Protea

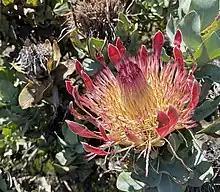
"Protea eximia" flower.

The family Proteaceae to which "Protea" species belong is an ancient one among angiosperms. Evidence from pollen fossils suggests Proteaceae ancestors grew in Gondwana, in the Upper Cretaceous, 75–80 million years ago. The Proteaceae are divided into two subfamilies: the Proteoideae, best represented in southern Africa, and the Grevilleoideae, concentrated in Australia and South America and the other smaller segments of Gondwana that are now part of eastern Asia. Africa shares only one genus with Madagascar, whereas South America and Australia share many common genera – this indicates they separated from Africa before they separated from each other.